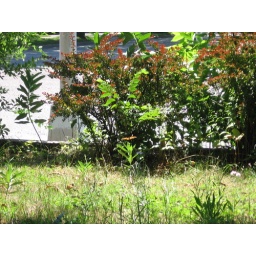
Look carefully at the small plant in the middle, the orange flatish shape above it is a butterfly.